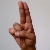
The image shows a hand gesture representing the letter 'U' in Indian Sign Language.